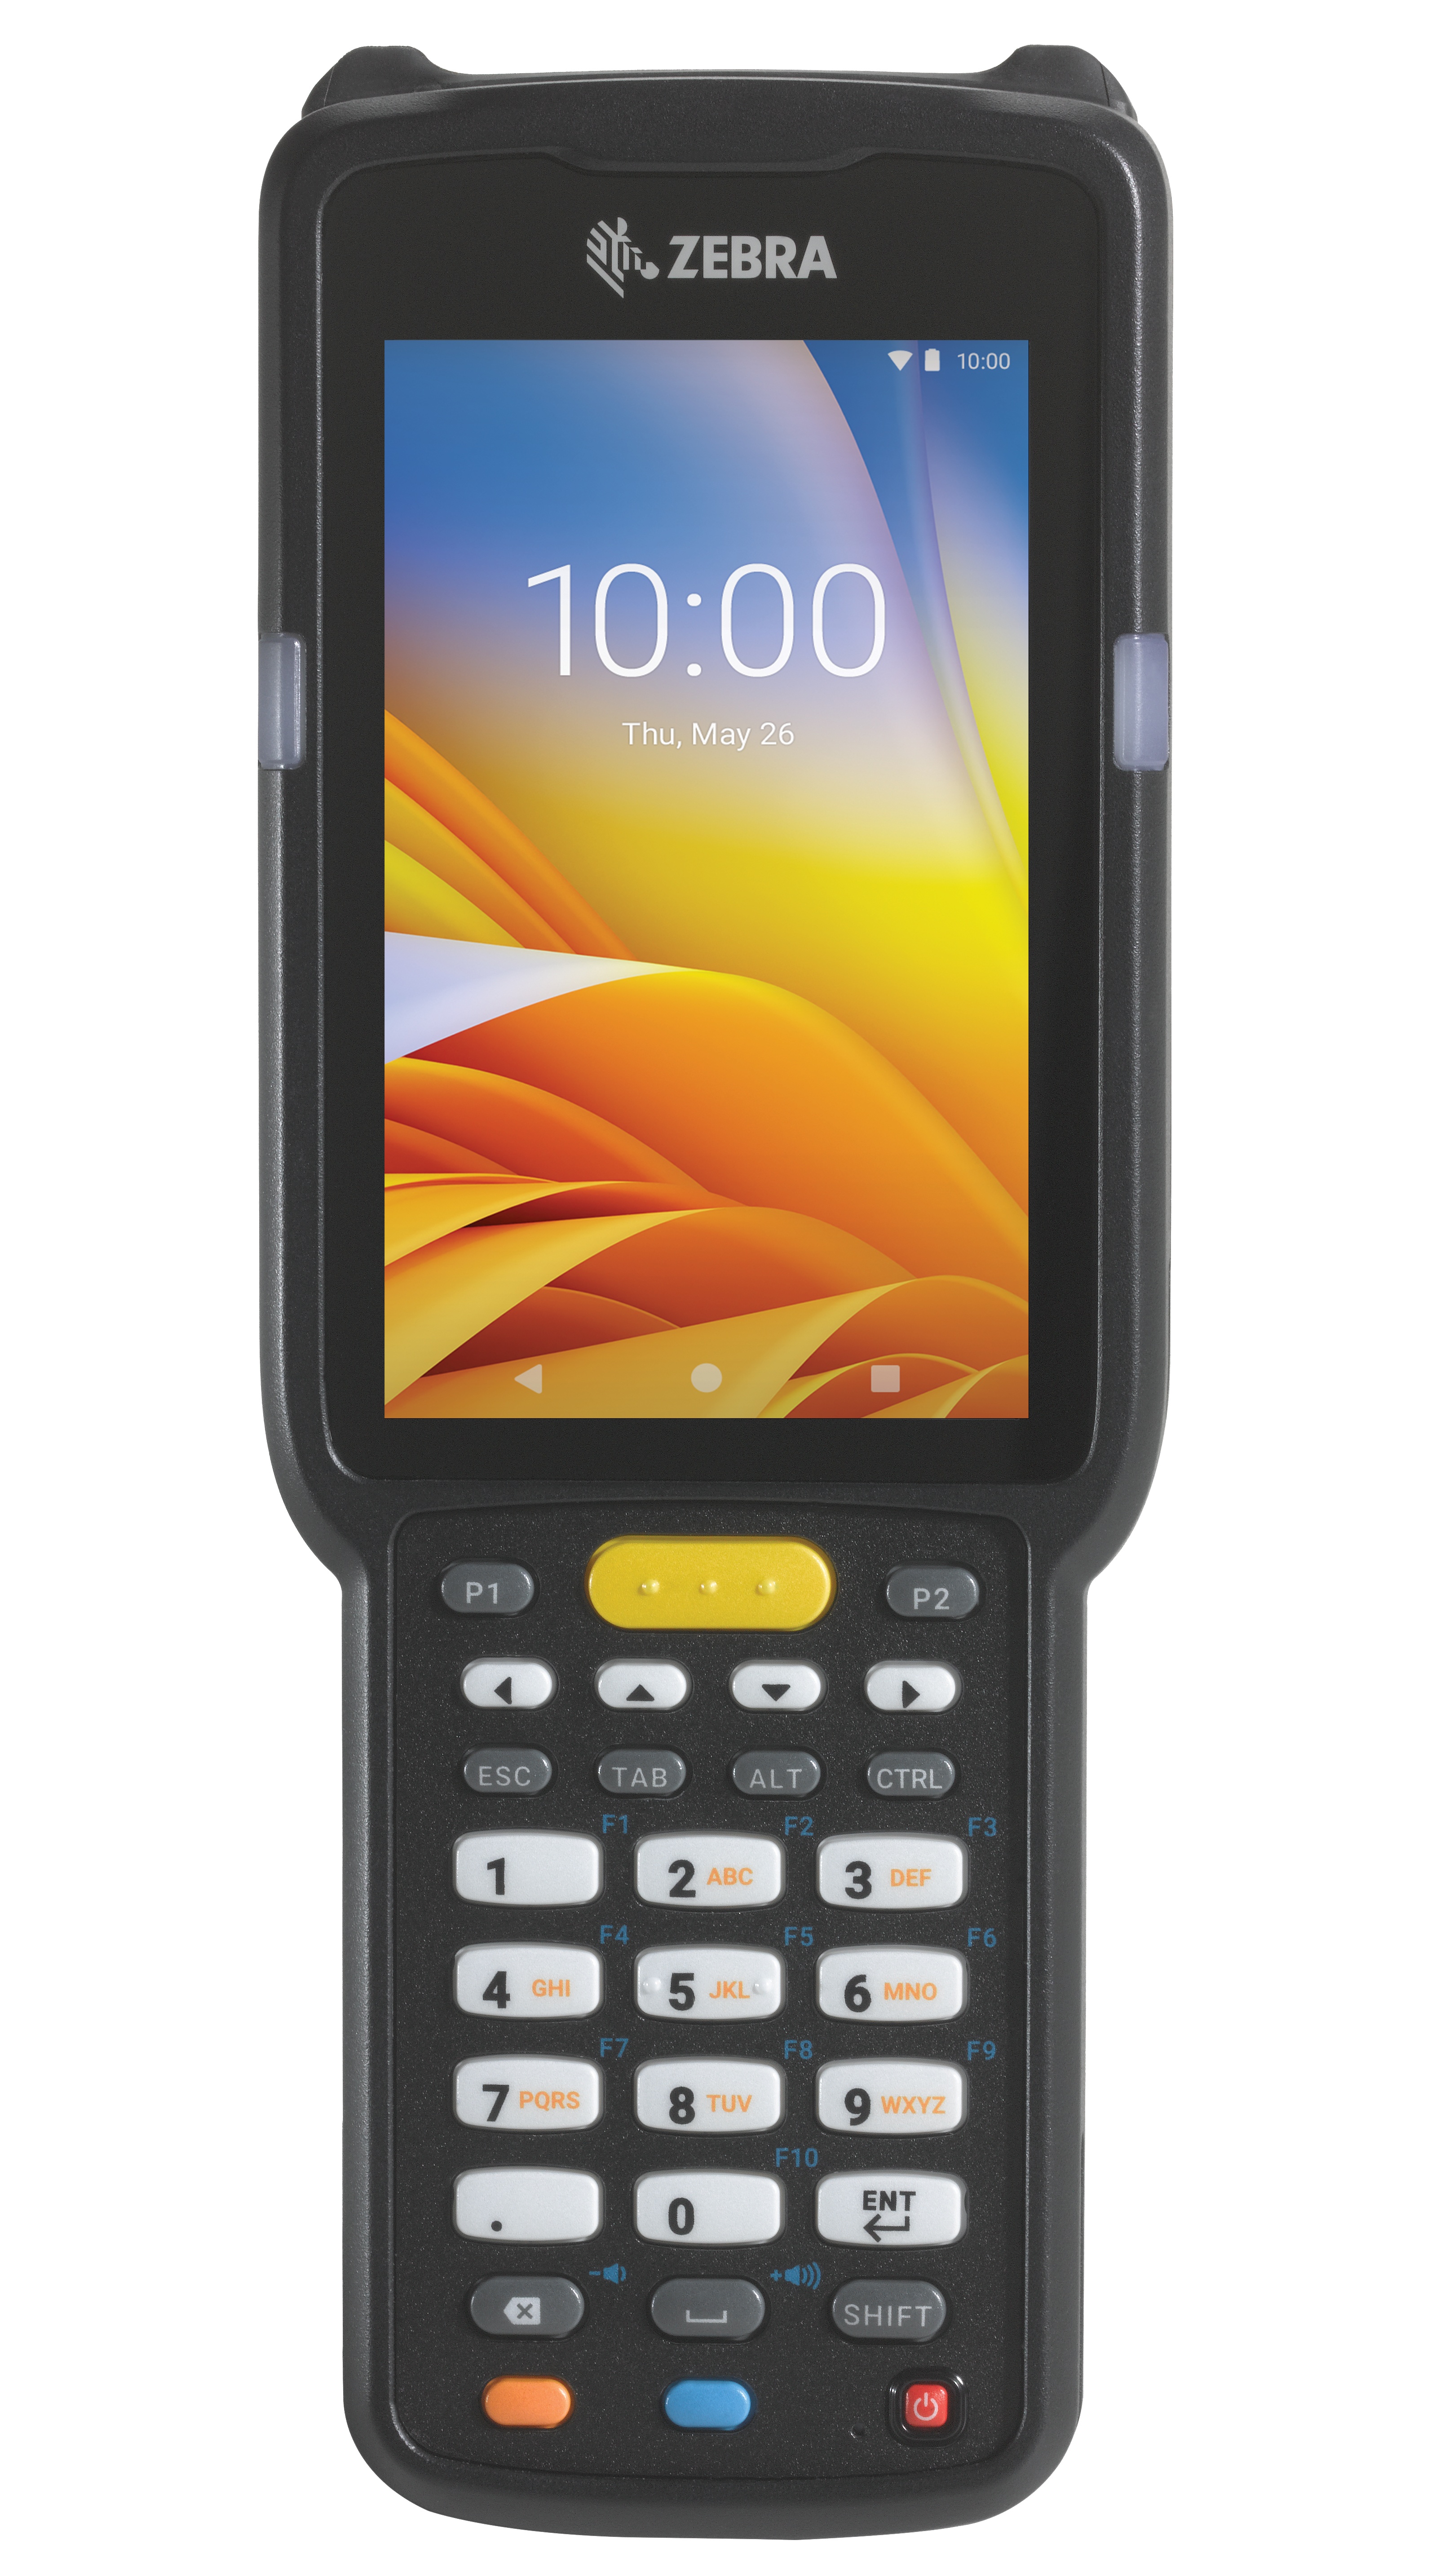
Zebra MC3300x, 10.2 cm (4"), 800 x 480 pixels, LED, 4 GB, 32 GB, MicroSD (TransFlash)
The ultimate versatile, lightweight-yet-rugged key-based touch mobile computer Introducing the next evolution of our highly successful MC3000 family of keypad/touch mobile computers, packed with new features to tackle the ever increasing requirements of today’s on-demand, e-commerce driven economy. You get the same proven fit-for-purpose ergonomic design, now with Zebra’s latest, most powerful and secure Android architecture, including an extended range scanning option that captures barcodes on the top of your warehouse racks with ease, and a 35% larger capacity battery packs power for up to three shifts. All rugged specifications are higher for increased reliability — drop, tumble and sealing. And with the bright touch display, multiple keypad options and four form factor options, you can give your workers a device that will make on-the-job data capture easier than ever. Improve workforce productivity and efficiency from the manufacturing shop floor to the warehouse in your facility with the MC3300x — only from Zebra. Power three shifts with the class-leading 7000 mAh battery The new 7000 mAh extended capacity battery is standard with every MC3300x. More power means fewer battery changes, easier battery management, and a smaller battery pool with fewer batteries to purchase and manage, saving time and money on your deployment. Maximum WiFi range and speed — with less power 2x2 Multiple-User Multiple Input Multiple Output (MU-MIMO) technology allows access points to communicate with multiple devices simultaneously via pinpoint beamforming, boosting WiFi network capacity, speed and range. And the processing is shifted from the mobile device to the access point, extending battery life. The perfect combination: touchscreen and keypad Whether your application requires touch or physical keypad input, we’ve got you covered. Your application can utilize the entire display, while the physical keypad provides the same familiar user input experience your workers have today. In addition, the touchscreen paves the way to migrate to intuitive touch-based interfaces. And with three different options, you can choose the right keypad for your data entry needs — alphanumeric, numeric and functional numeric. Bluetooth 5.0 — twice the speed, four times the range, less power Speeds up to 2 Mbps improve the performance of Bluetooth peripherals, such as ring scanners, printers and headsets. The result? Faster application response times, faster printing and better voice quality. And battery runtime is also extended, since Bluetooth Low Energy reduces power consumption. More rugged and ready for all-day business You get reliable operation and peace of mind with an increased 6 ft./1.8 m drop specification across the operating temperature, triple the tumble specification (3,000 3.3 ft./1 m); and now IP64 dustproof sealing. With Corning® Gorilla® Glass on the touch panel and scan window, your investment will be protected from regular wear and tear. Superior performance on all your voice and data apps Power even the most demanding apps of today and tomorrow with the most powerful processor and most memory in this class — every model offers an ultra-powerful 2.2 GHz octa-core processor and 4 GB RAM/32 GB Flash.
Brand: Zebra
Category: Electronics > Computers > Handheld Devices > Data Collectors